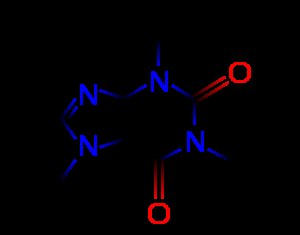
Strukturformel
Koffeins strukturformel (bemærk at kulstofskelettet ikke er beskrevet som andet end hjørner).
En strukturformel eller stregformel er en grafisk fremstilling af et molekyles opbygning. Strukturformlen viser, i modsætning til en sumformel eller en empirisk formel, hvordan stoffets grundstoffer er forbundet med hinanden.